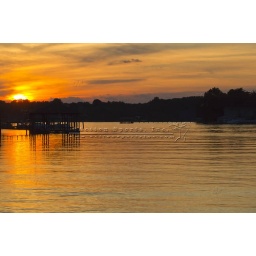
A colorful sunset over water with a pier in the foreground